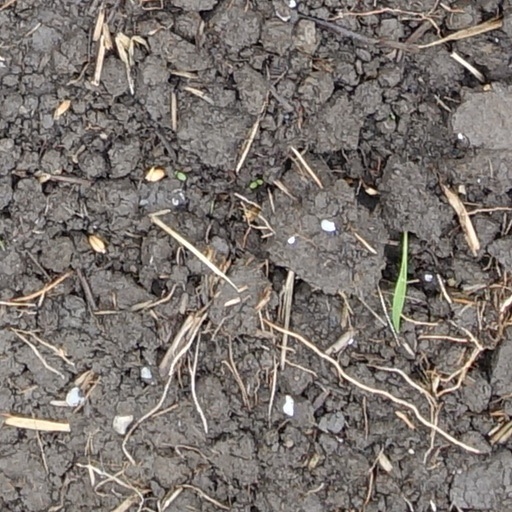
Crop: wheat